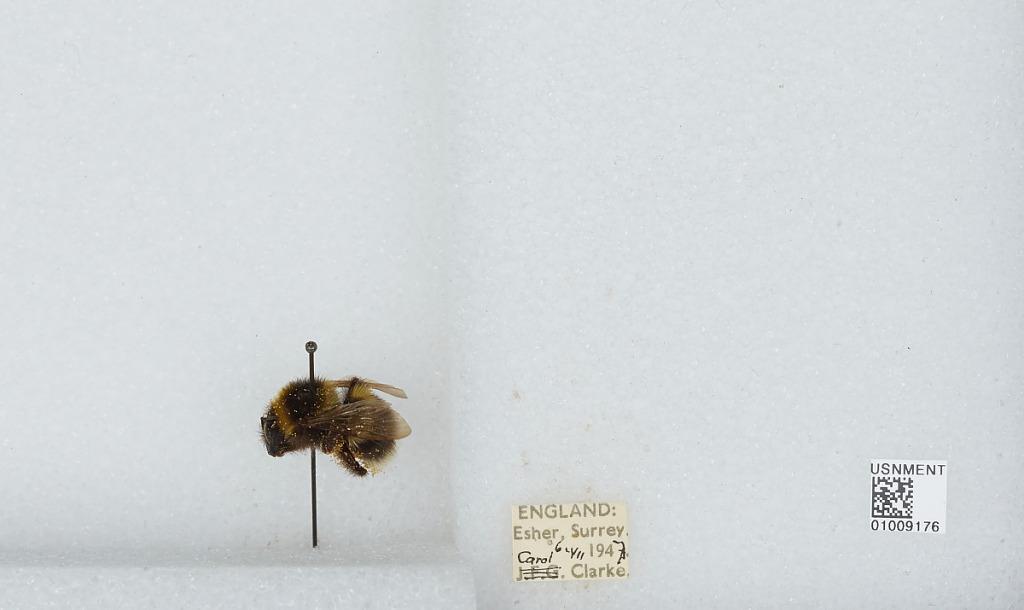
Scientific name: Bombus (Megabombus) hortorum (Linnaeus)
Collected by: C. Clarke
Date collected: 1947-7-6
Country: United Kingdom
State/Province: England
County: Surrey
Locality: Elmbridge; Esher
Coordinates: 51.3692, -0.365